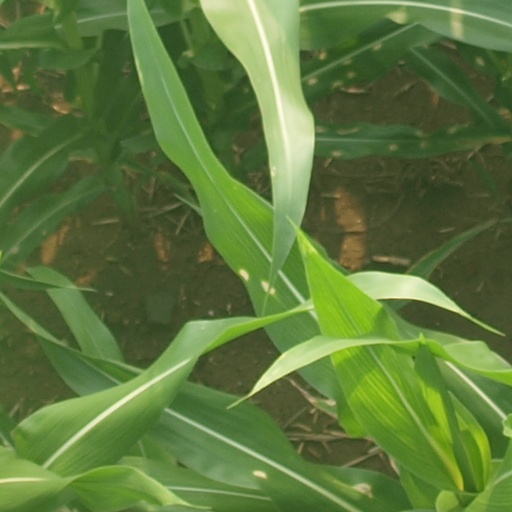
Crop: maize; corn